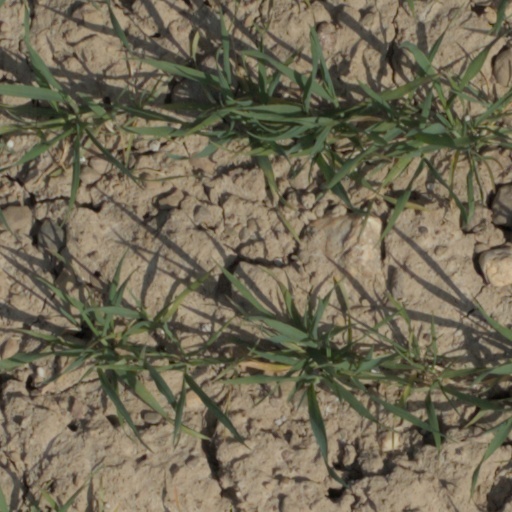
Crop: wheat